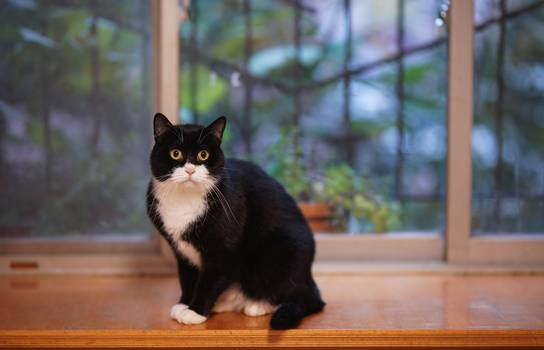
Label: No Watermark